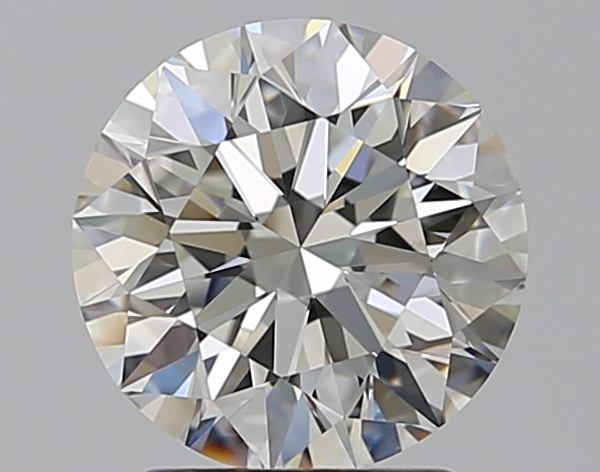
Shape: round
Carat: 2.01
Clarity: VVS2
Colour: I
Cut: EX
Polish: EX
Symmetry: EX
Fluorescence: N
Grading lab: GIA
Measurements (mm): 8.04 x 8.07 x 5.03